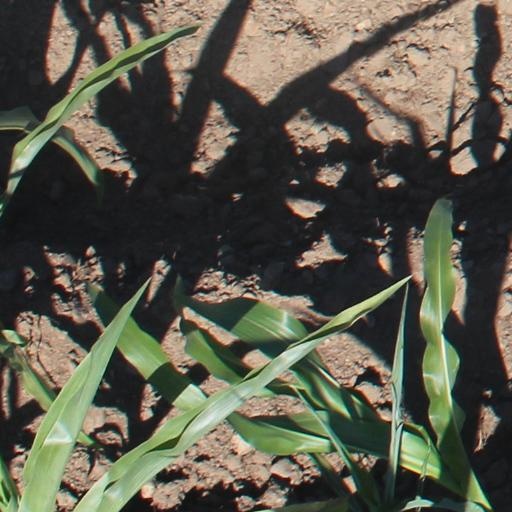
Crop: maize; corn